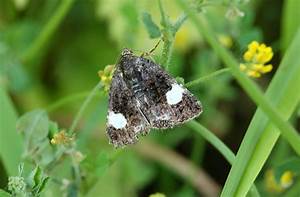
Label: farfalla